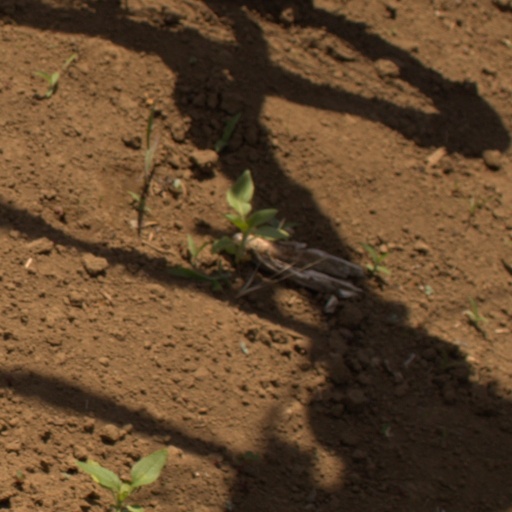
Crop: Jerusalem artichoke